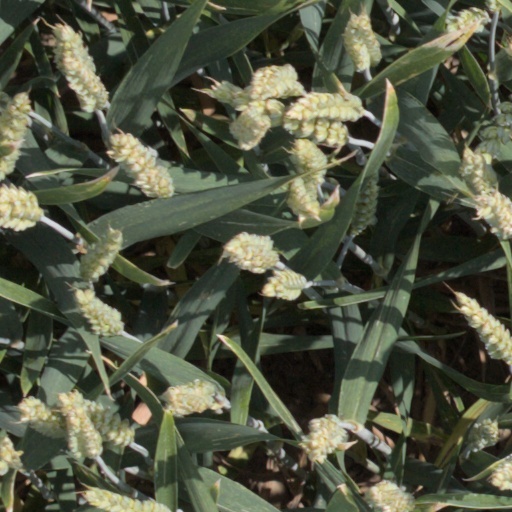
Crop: wheat